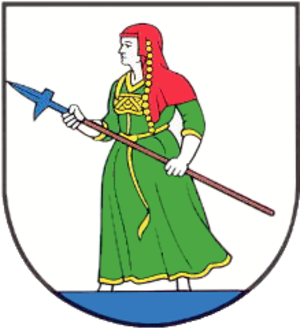
Nordhastedt
Coat of arms of Nordhastedt
Nordhastedt er en by og kommune i det nordlige Tyskland, beliggende i Amt Kirchspielslandgemeinde Heider Umland i den centrale del af Kreis Dithmarschen. Kreis Dithmarschen ligger i den sydvestlige del af delstaten Slesvig-Holsten.